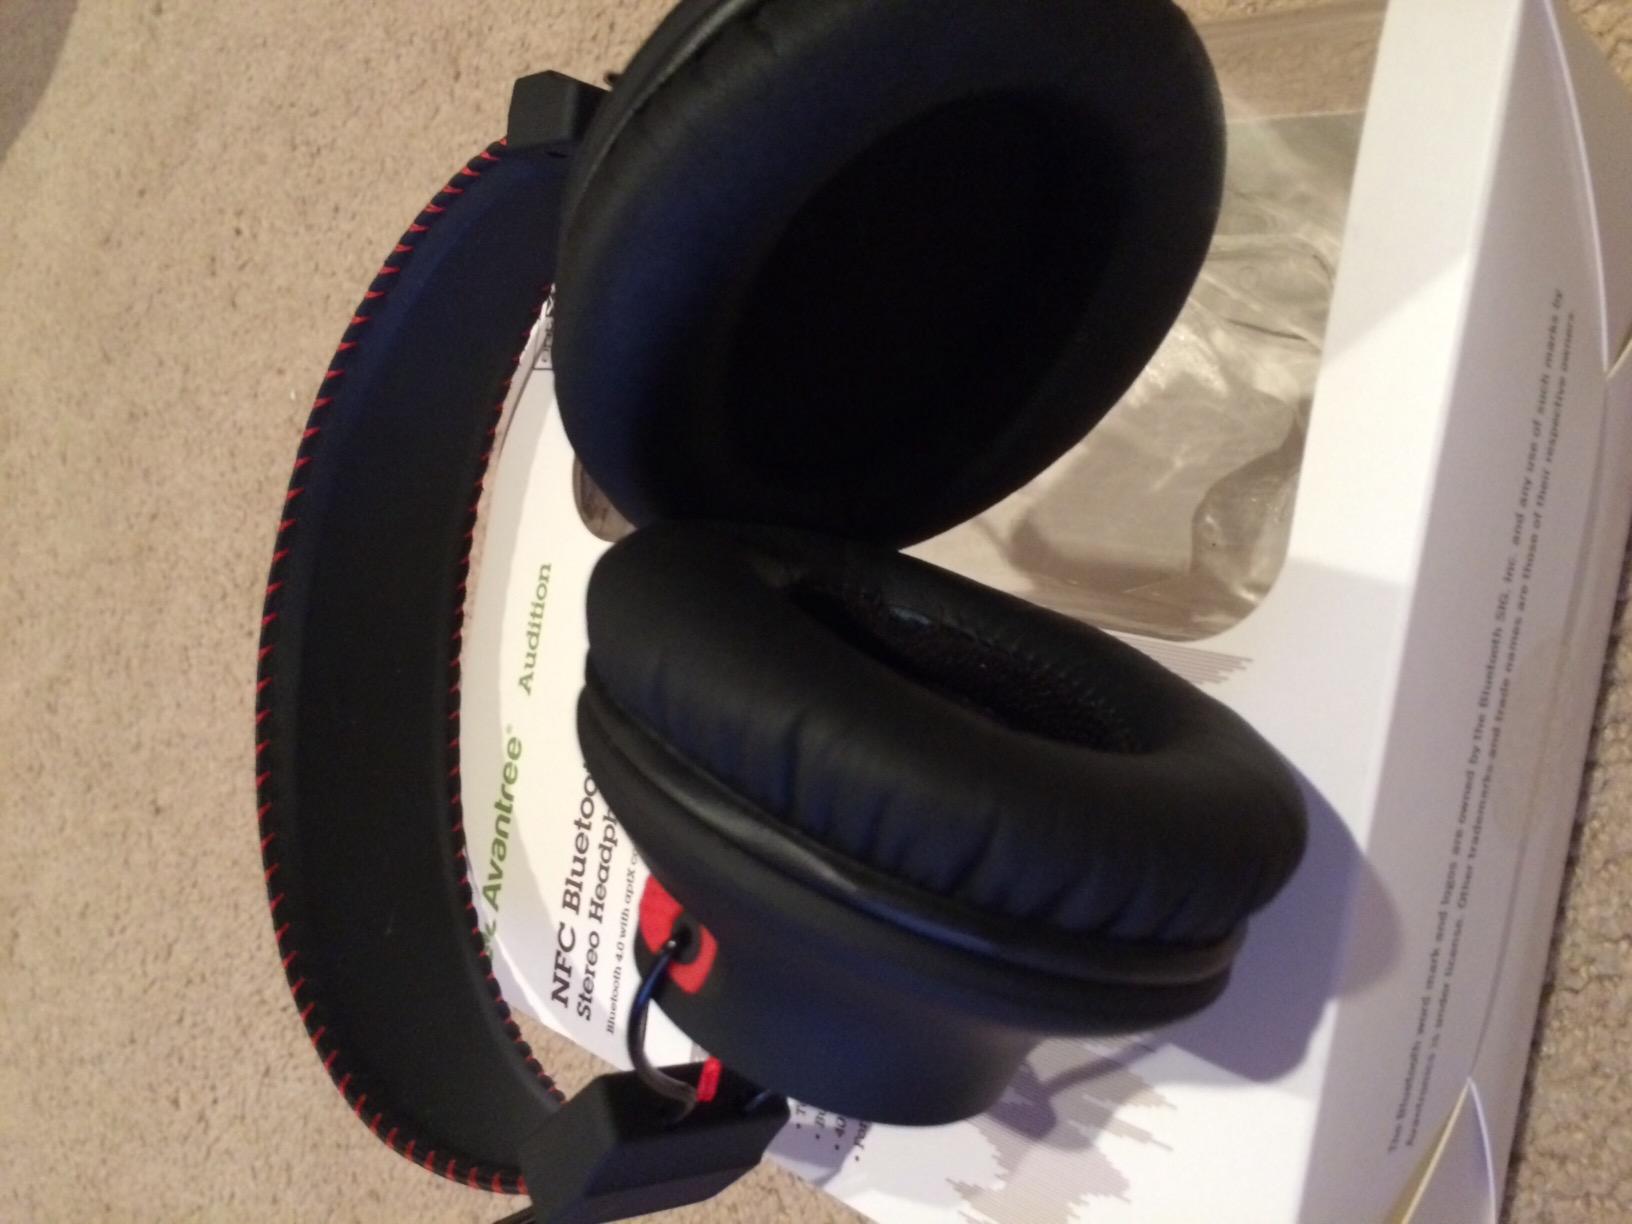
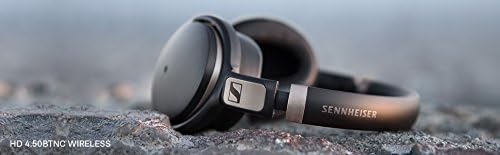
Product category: headphones
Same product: no